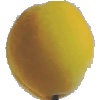
Label: Peach 2